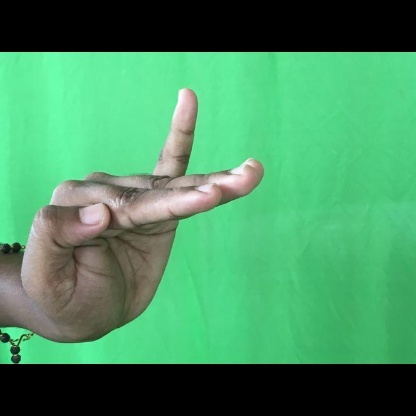
Mudra: Hamsapaksha